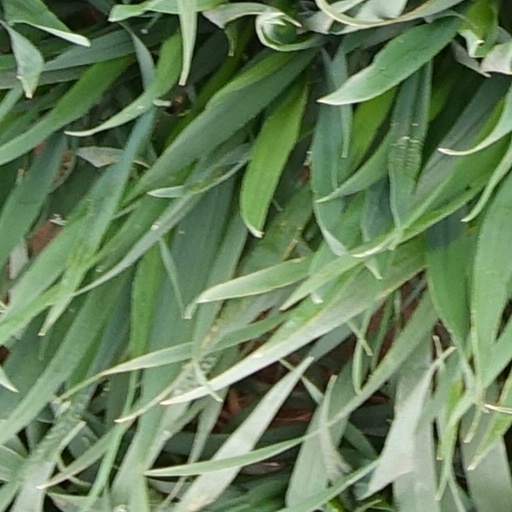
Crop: wheat